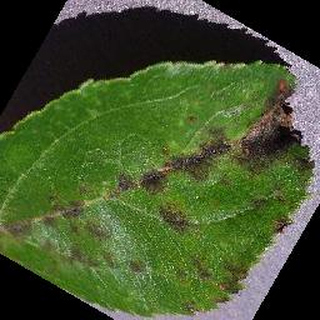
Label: apple_apple_scab